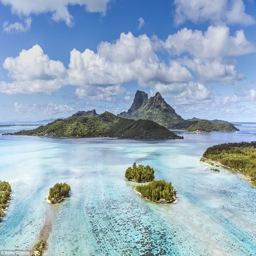
writer was wowed by the natural beauty , pictured